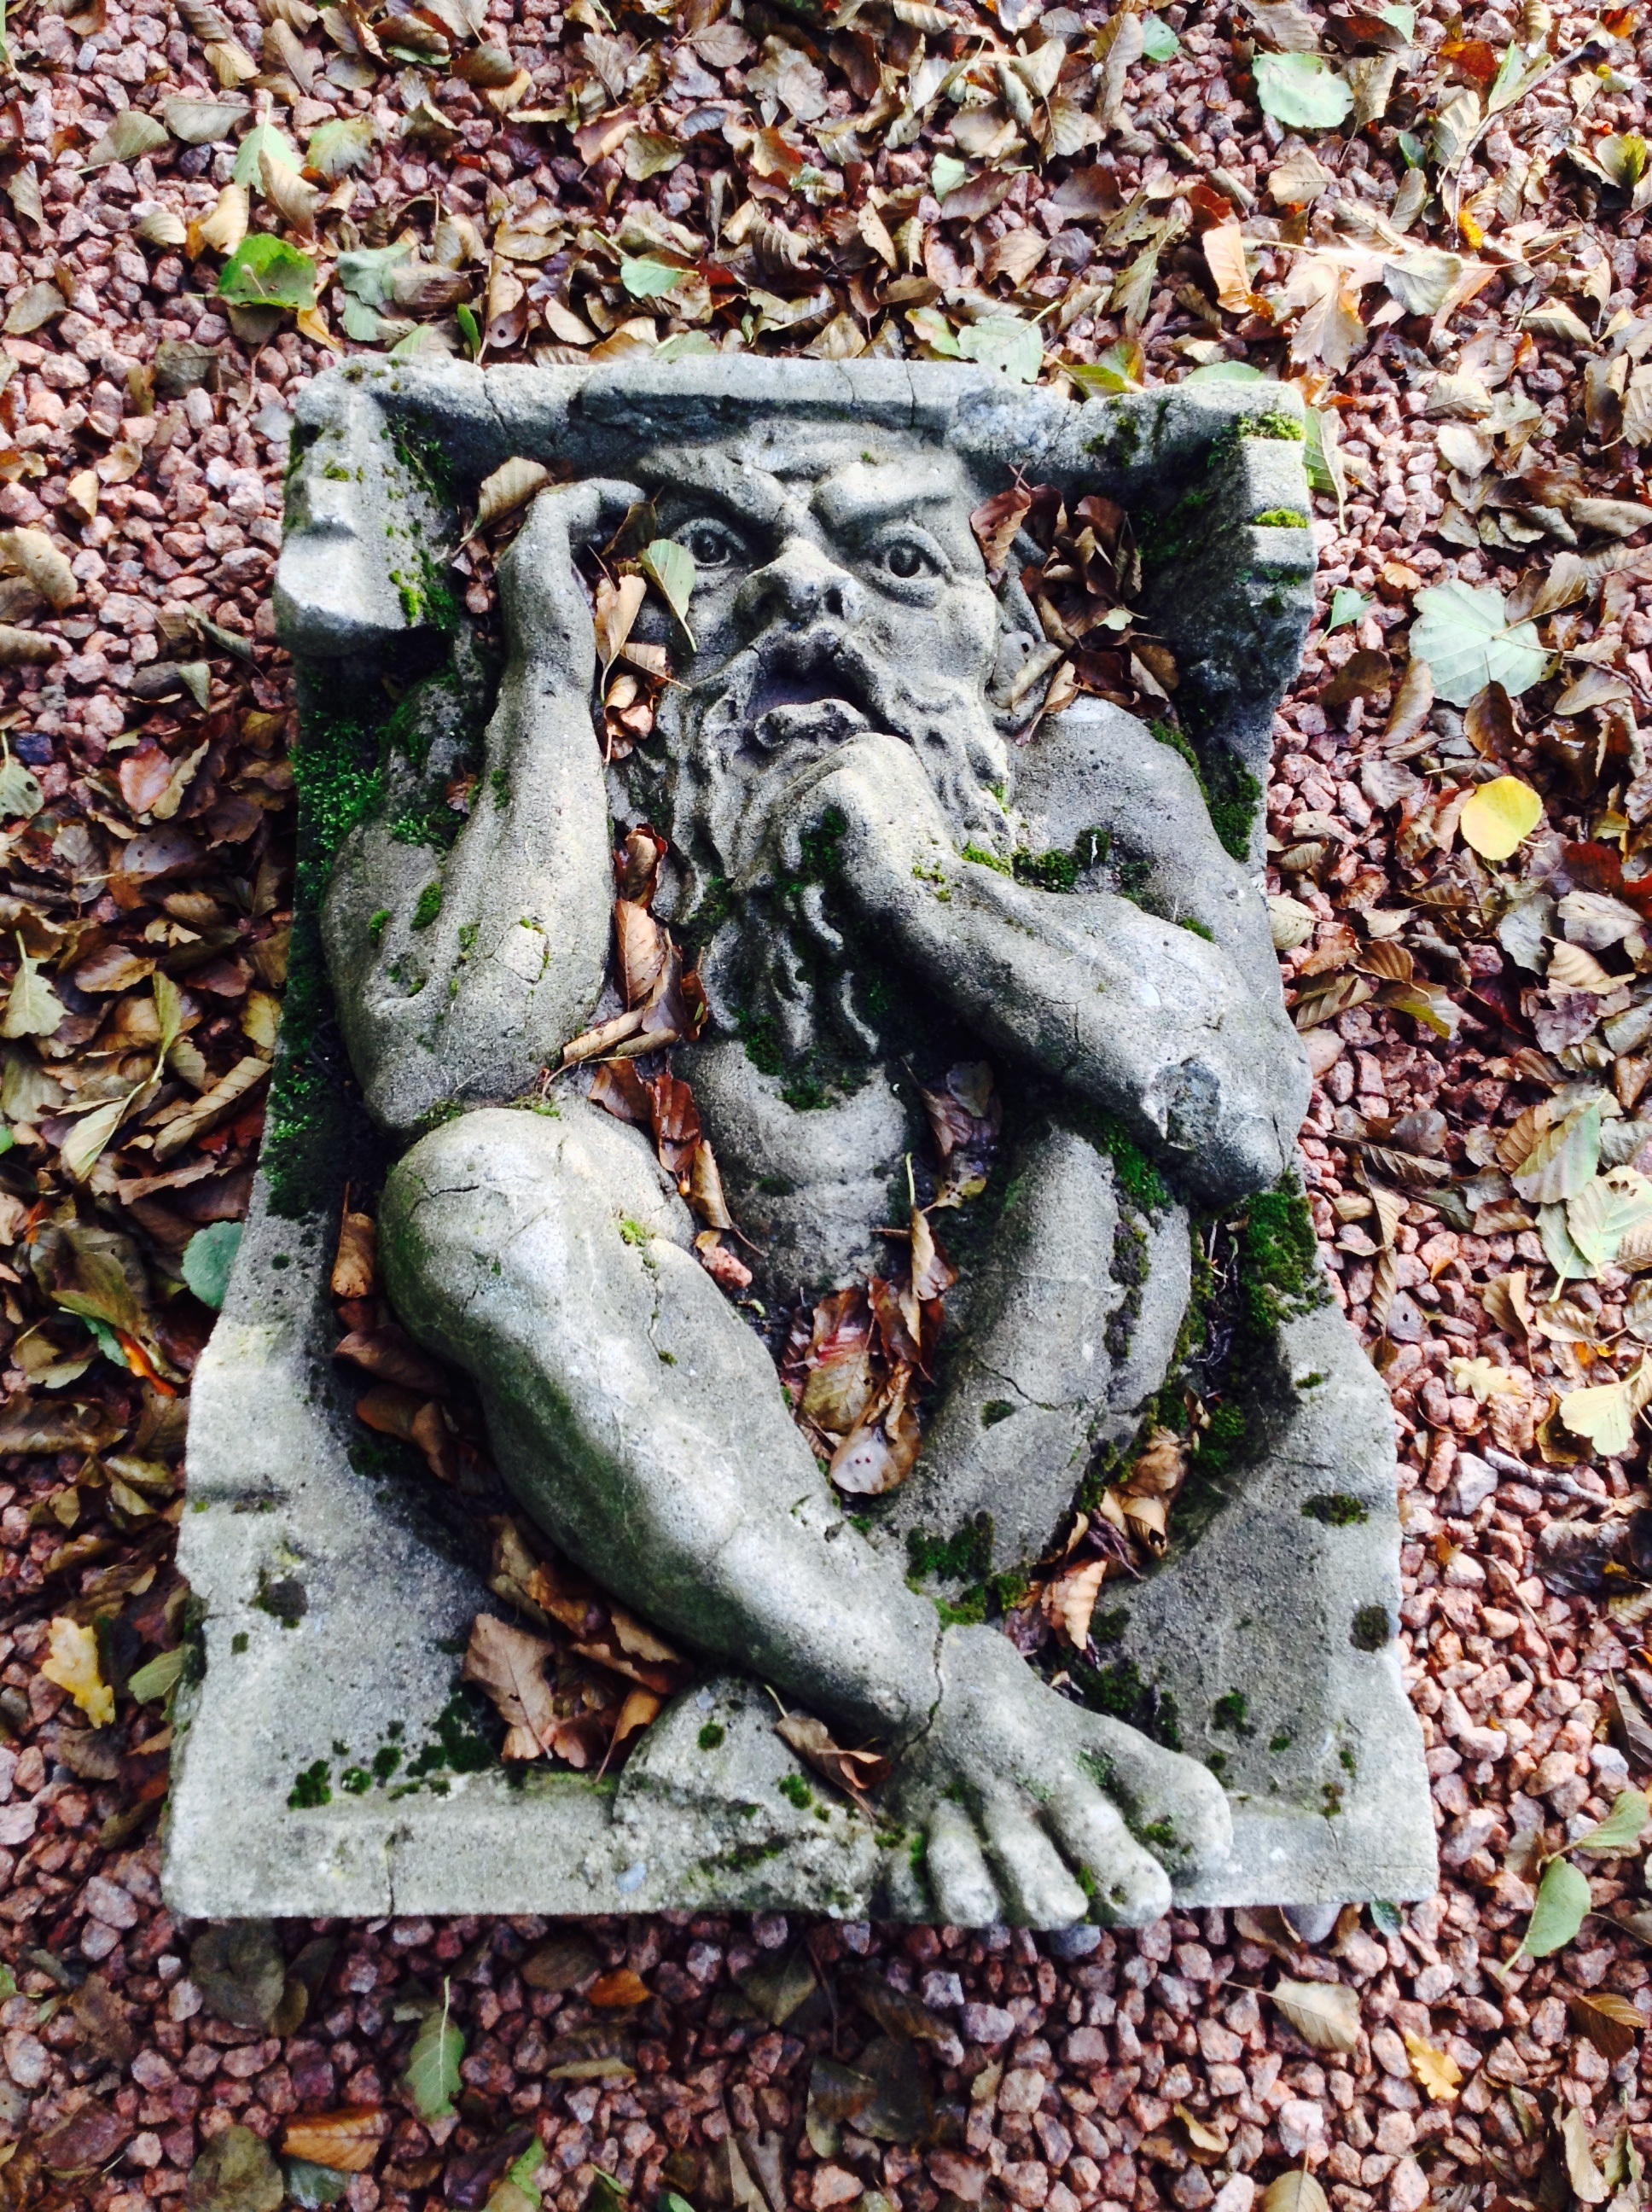
tree, winter, plant, leaf, monument, wildlife, statue, autumn, botany, garden, grave, sculpture, art, northwind